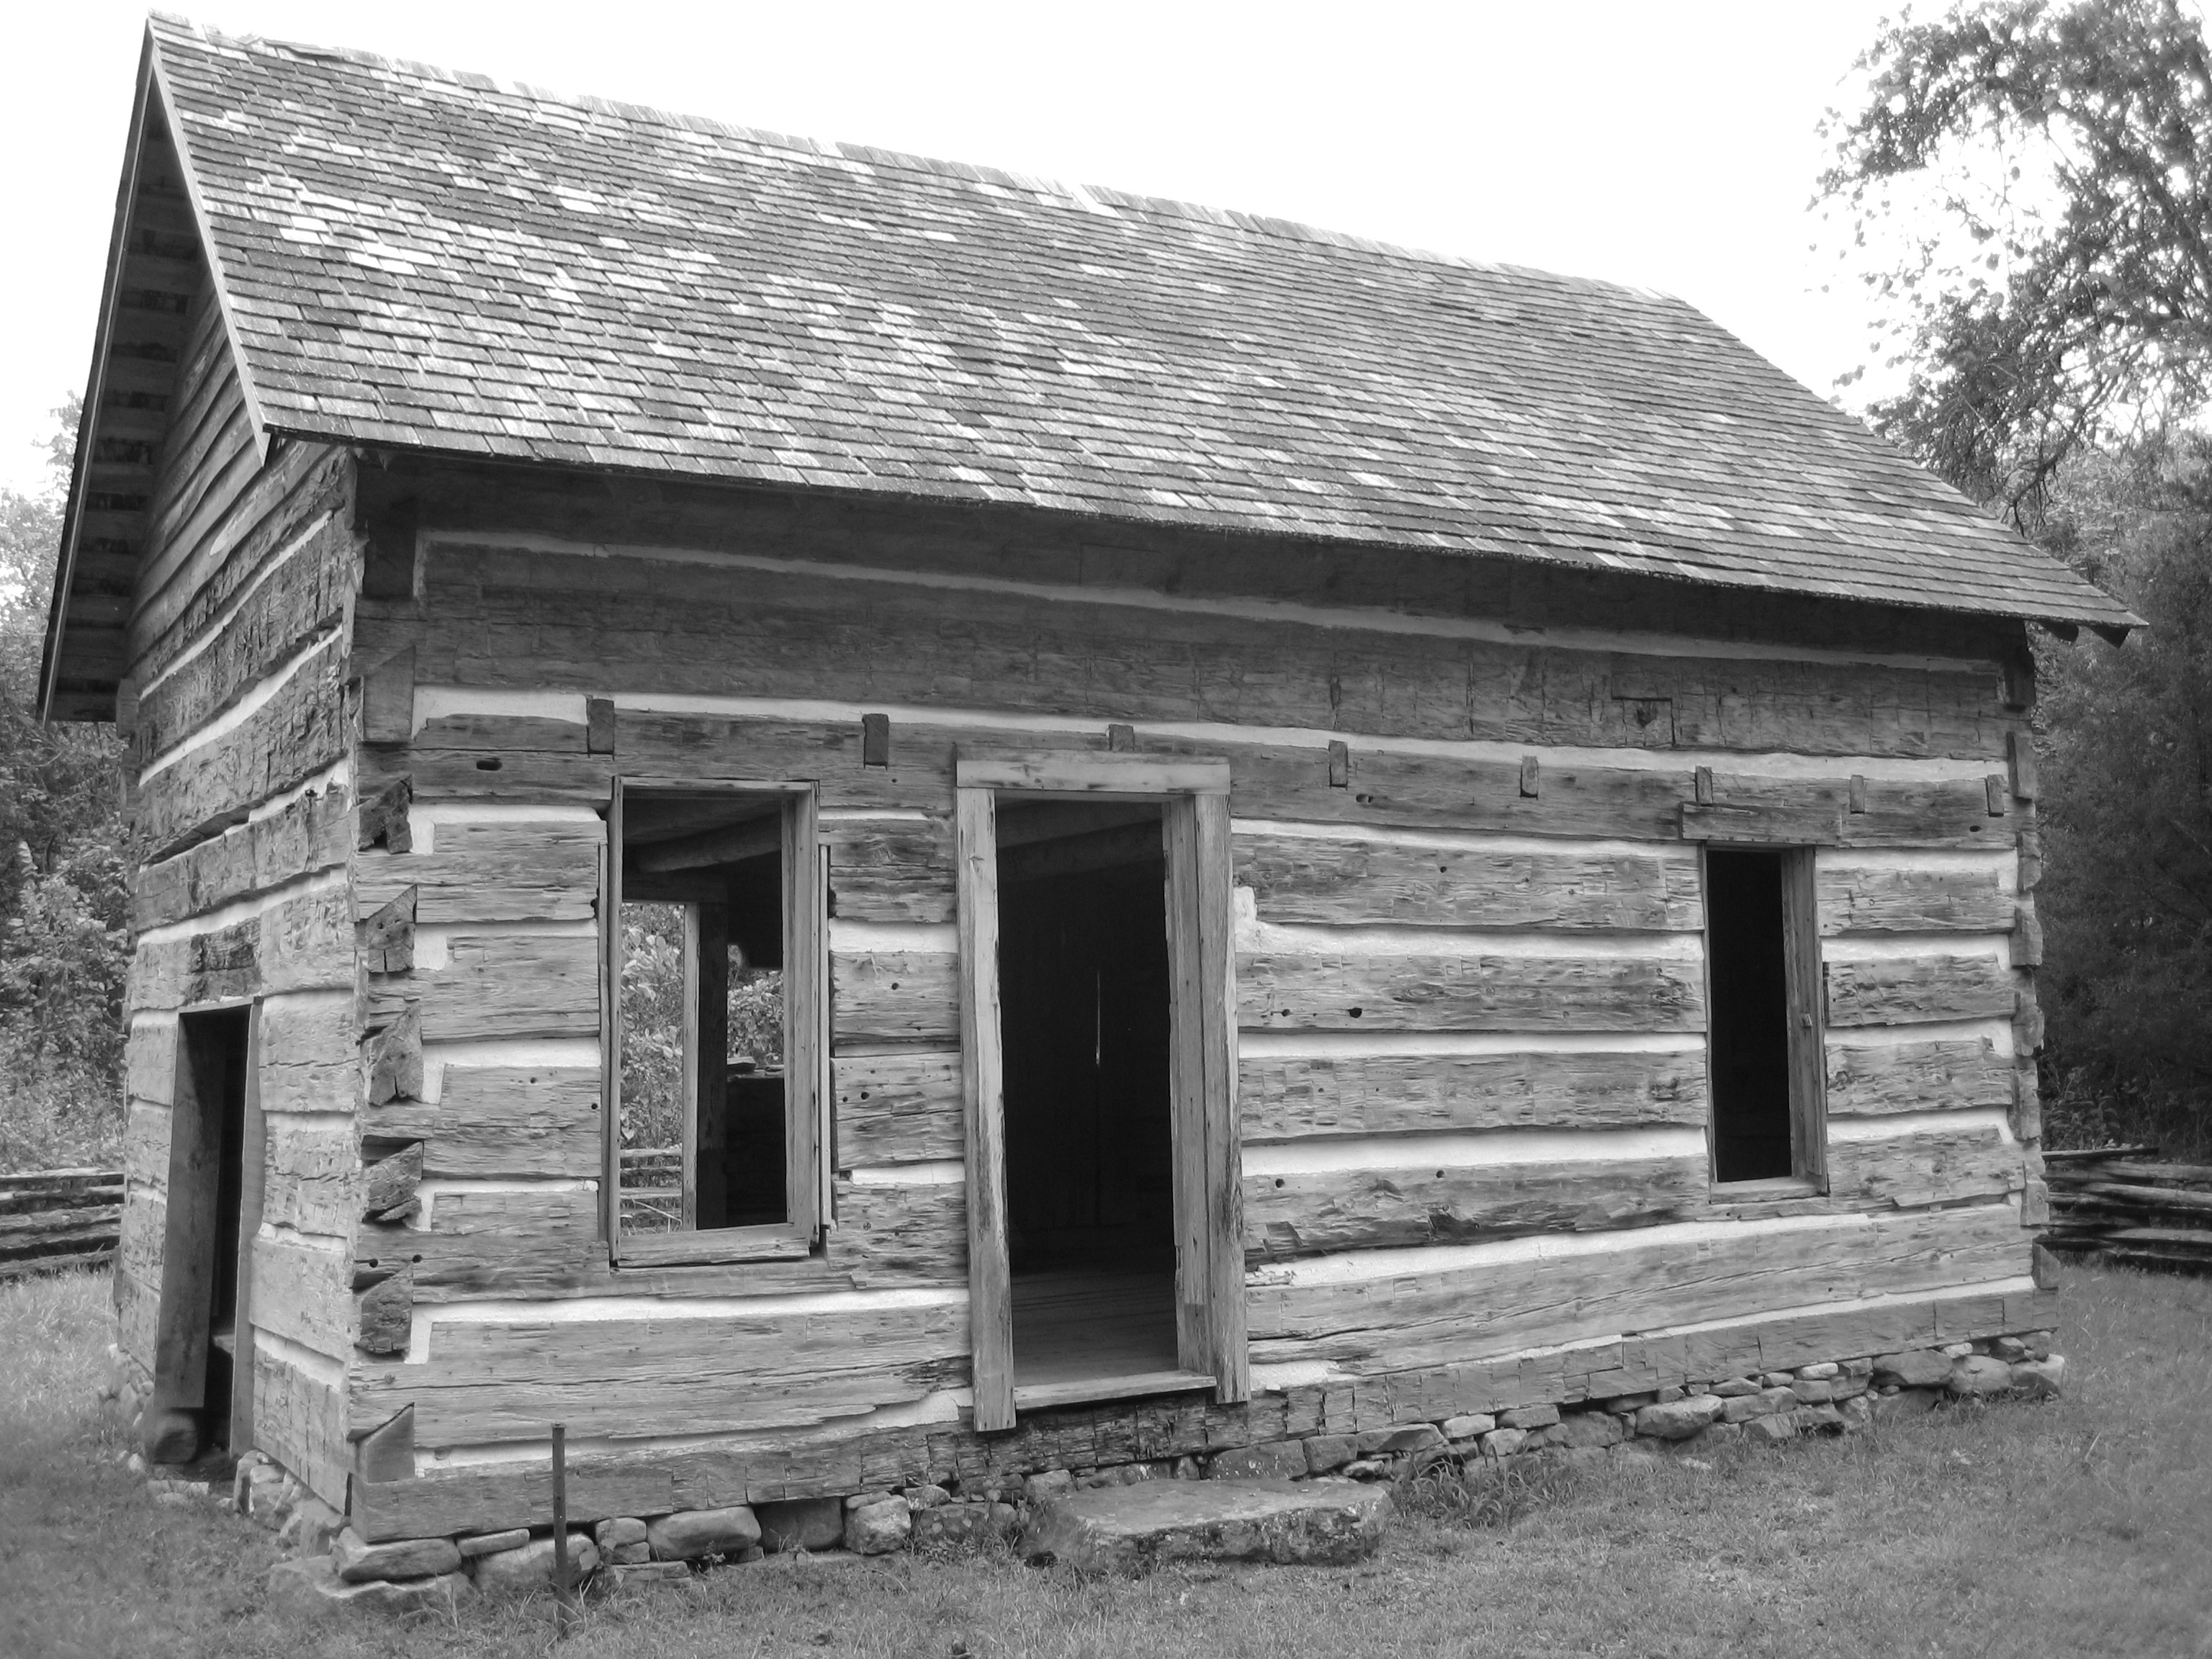
black and white, architecture, wood, vintage, house, building, old, home, country, rustic, shack, rural, log, cabin, cottage, facade, monochrome, farmhouse, wooden, history, timber, estate, log cabin, traditional, homestead, monochrome photography